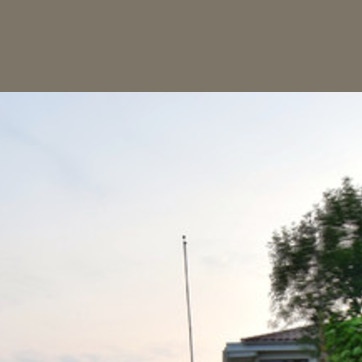
Material: sky